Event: Nepal Earthquake
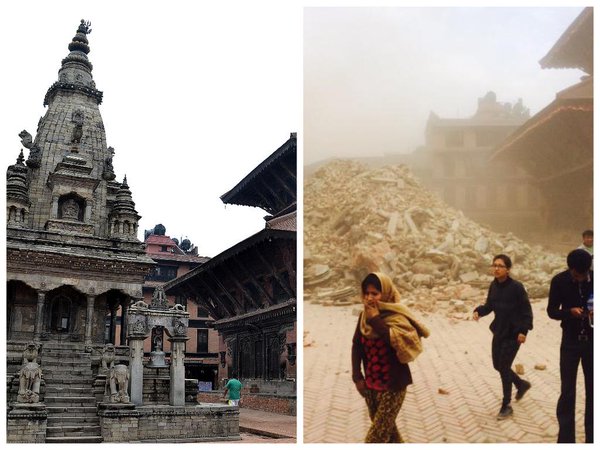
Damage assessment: damage